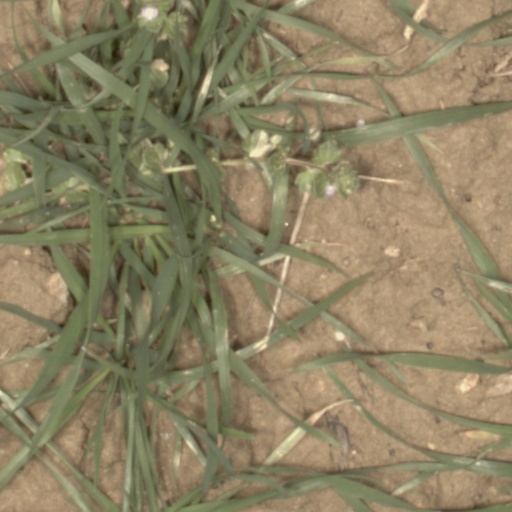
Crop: wheat